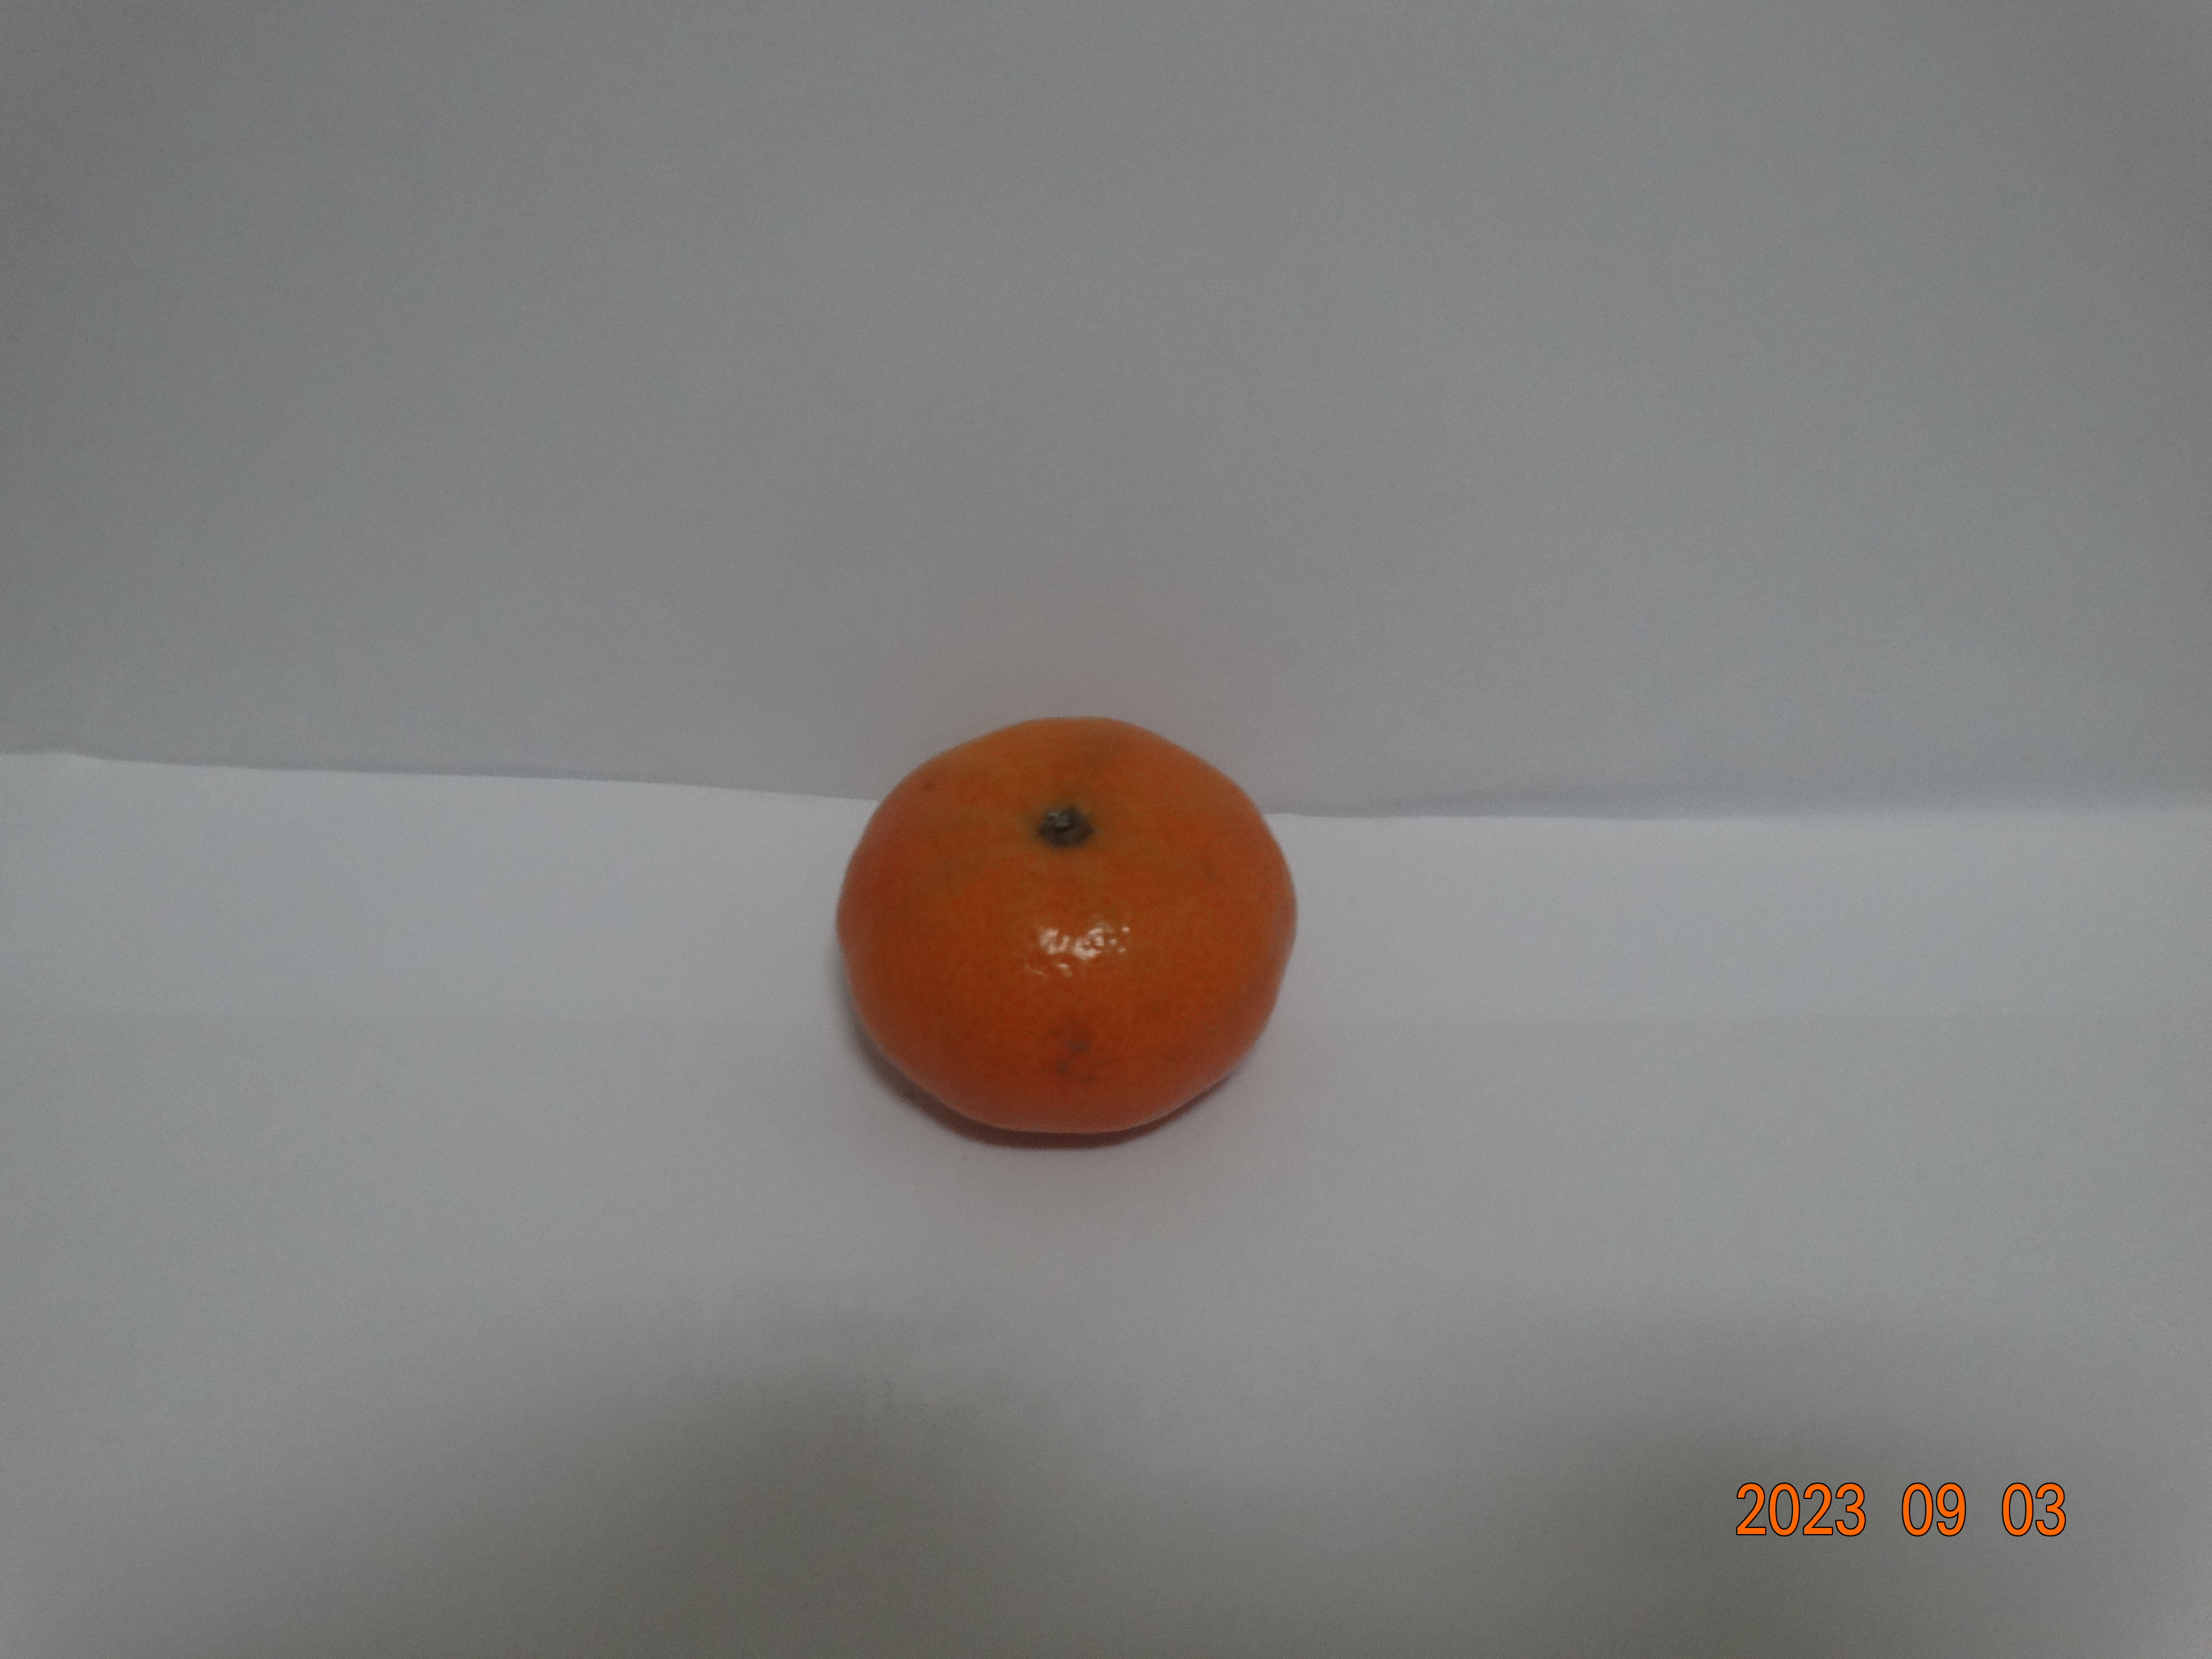
Citrus fruit variety: tangerine